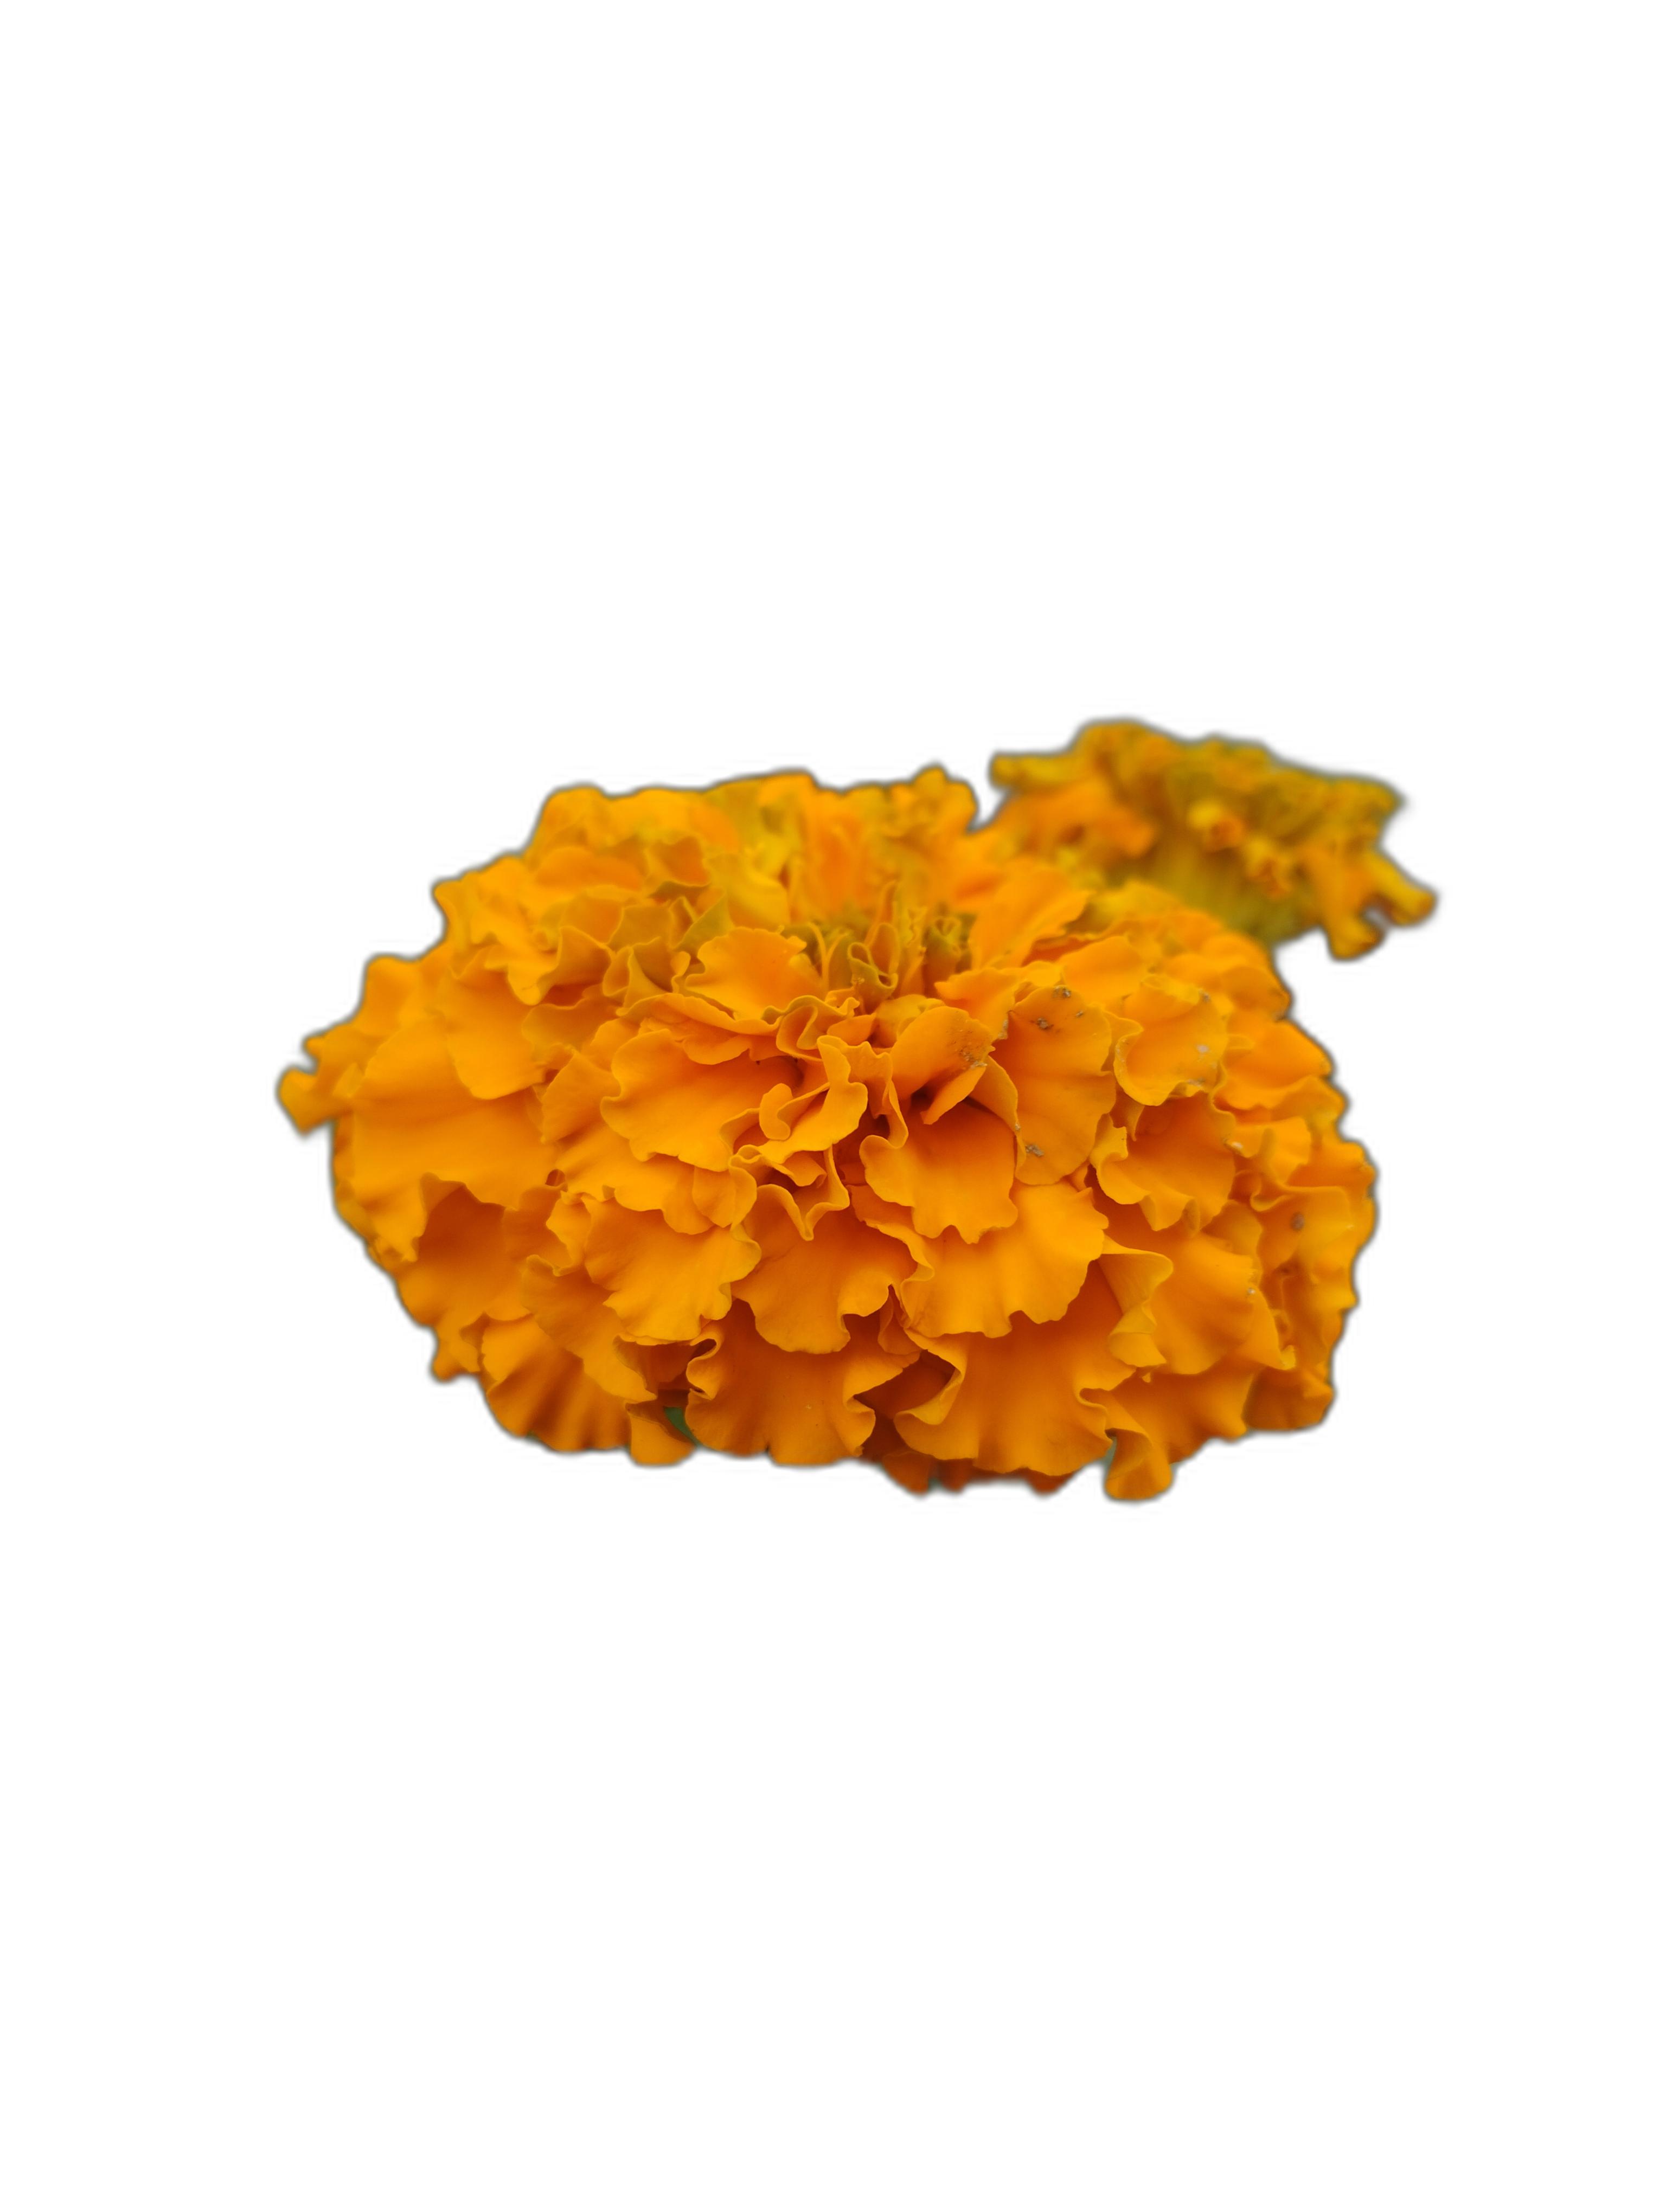
Label: Marigold